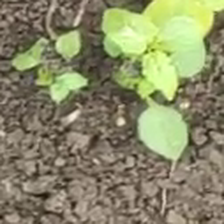
Weed species: Lamber_Quarter_plant(Chenopodium )